Oglethorpe Hotel

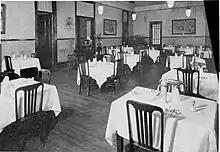
Dining Room

In 1913 Franklin Roosevelt dined in the Oglethorpe Hotel. He was an assistant secretary to the navy looking for a location to house small vessels on the Southern Atlantic coast. His wife and cousin accompanied him for a one night stay at the Oglethorpe Hotel. In 1925 he recalls of the event, "Brunswick, I remember chiefly, for the possum banquet they gave me-every known variety of possum- cooked in every known variety of style. I had them all."